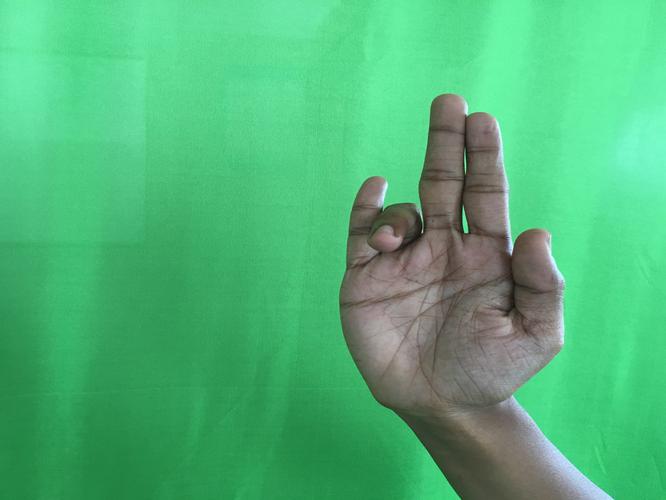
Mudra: Tripathaka
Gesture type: single_hand